Resistive opto-isolator

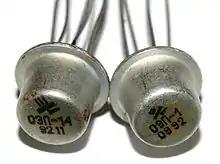
Such metal-case Soviet ROs could be operated between −60 and 55 °C; nominal operating lifetime 2,000 hours due to the incandescent light source

Irreversible degradation of a photoresistor can be induced by exceeding its maximum specified voltage even for a short period. For high-resistivity devices, this voltage is determined by the leakage currents flowing on the semiconductor surface and varies between 100 and 300 V for. For low-resistivity models, the voltage limit is lower and originates from the Joule heating.